Expulsion of Greeks from Istanbul

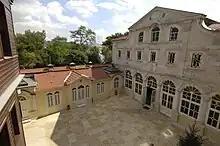
The complex of the Ecumenical Partiarchate was targeted by Turkish mobs in various instances in 1964–1965, as well as several Orthodox churches in Istanbul.

The Greek-Orthodox Church and in particular the local Ecumenical Patriarchate of Constantinople were also targeted by the authorities and the press, being typically described as an "unwelcomed residue of Greek influence" in Turkey. The printing house of the Patriarchate – in operation since 1672 – was closed down after the police cancelled its license to operate and then cited a new 1964 law stating that "only persons and legal entities can have printing houses", whilst many Turkish newspapers claimed that its function was a supposed infringement of the Treaty of Lausanne. Its religious publications were banned. Meanwhile, high-ranking priests were immediately expelled due to allegations of involvement in subversive "political, administrative, educational and social activities", while all non-Turkish nationals who attended the Greek Orthodox Halki Seminary were expelled from Turkey. The theology department of the seminary was closed down in 1971.